Burwell v. Hobby Lobby Stores, Inc.

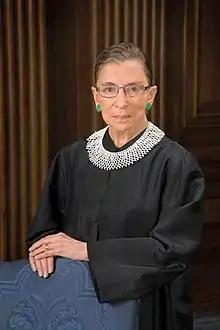
Justice Ruth Bader Ginsburg wrote a stern dissent disagreeing with the Court's reasoning.

Justice Ruth Bader Ginsburg delivered the primary dissent, which was joined by Justice Sotomayor in full and by Justices Breyer and Kagan as to all but Part III–C–1 on "whether a corporation qualifies as a 'person' capable of exercising religion". Ginsburg began, "In a decision of startling breadth, the Court holds that commercial enterprises, including corporations, along with partnerships and sole proprietorships, can opt out of any law (saving only tax laws) they judge incompatible with their sincerely held religious beliefs. ... Compelling governmental interests in uniform compliance with the law, and disadvantages that religion-based opt-outs impose on others, hold no sway, the Court decides, at least when there is a 'less restrictive alternative.' And such an alternative, the Court suggests, there always will be whenever, in lieu of tolling an enterprise claiming a religion-based exemption, the government, i.e., the general public, can pick up the tab."